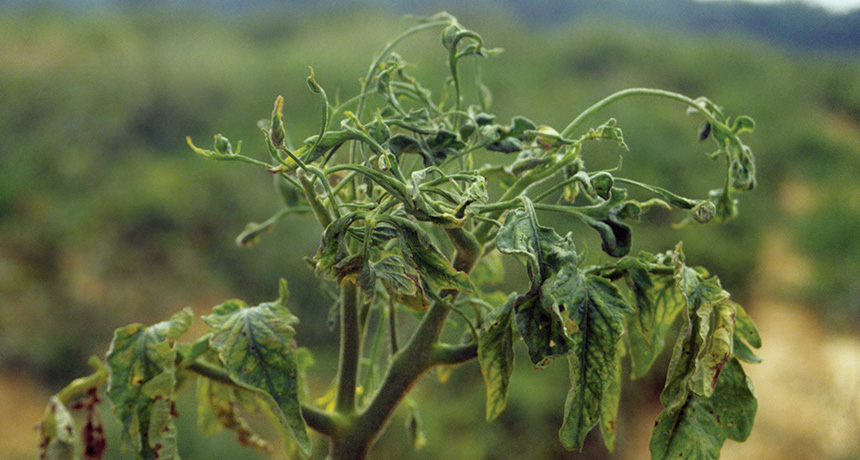
Plant: Tomato
Disease: tomato mosaic virus